West Bengal

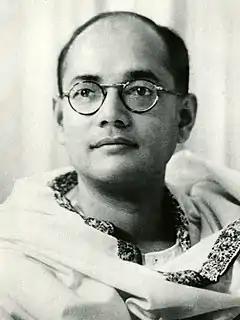
Subhas Chandra Bose, a leading freedom fighter of India

The Bengal Renaissance and the Brahmo Samaj socio-cultural reform movements significantly influenced the cultural and economic life of Bengal. Between 1905 and 1911 an abortive attempt was made to divide the province of Bengal into two zones. Bengal suffered from the Great Bengal famine in 1943, which claimed threemillion lives during World WarII. Bengalis played a major role in the Indian independence movement, in which revolutionary groups such as Anushilan Samiti and Jugantar were dominant. Armed attempts against the British Raj from Bengal reached a climax when news of Subhas Chandra Bose leading the Indian National Army against the British reached Bengal. The Indian National Army was subsequently routed by the British.